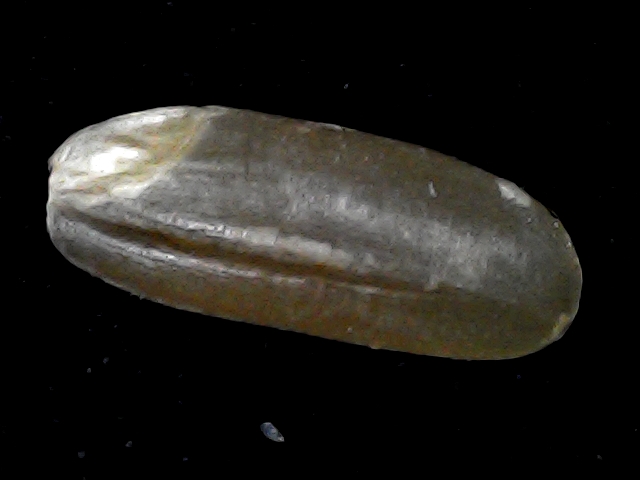
Rice variety: BR23